Salterio

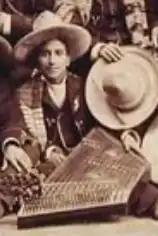
A salterio player from the Mexican Typical Orchestra c. 1885, taken in Columbus, Ohio

The salterio, with origins in the 16th century psaltery, is still occasionally played in live performances. Mexican psaltery has a trapezoidal form, is manufactured with wood, and is double and triple stringed. On the top board, five bridges are placed in order to seat stretched metal strings across from side to side. The strings are plucked with a metal pick adjusted on the index finger of each hand.